Eremophila willsii

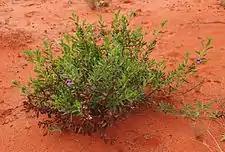
"Eremophila willsii" growth habit

The species was first formally described in 1862 by Victorian Government Botanist Ferdinand von Mueller in the third volume of his "Fragmenta Phytographiae Australiae". Mueller's description was based on a specimen collected by John McDouall Stuart near the Finke River. The specific epithet "willsii" honours William John Wills, second in command of the ill-fated Burke and Wills expedition and who lost his life the previous year.